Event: Nepal Earthquake
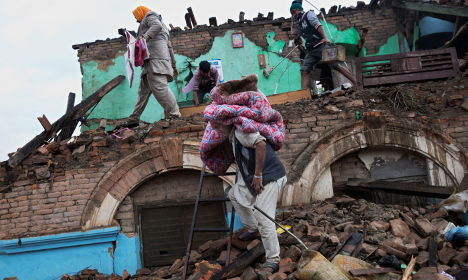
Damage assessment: damage